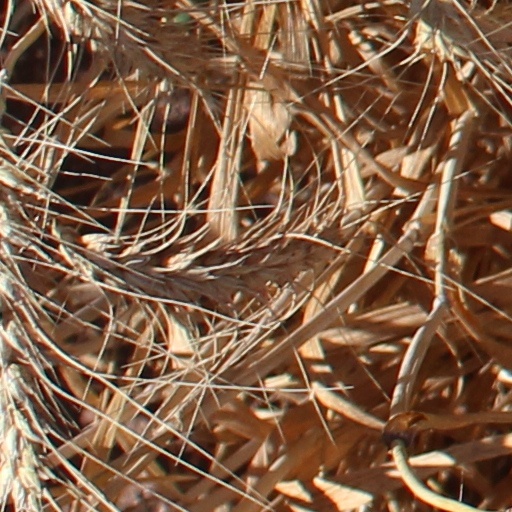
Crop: wheat